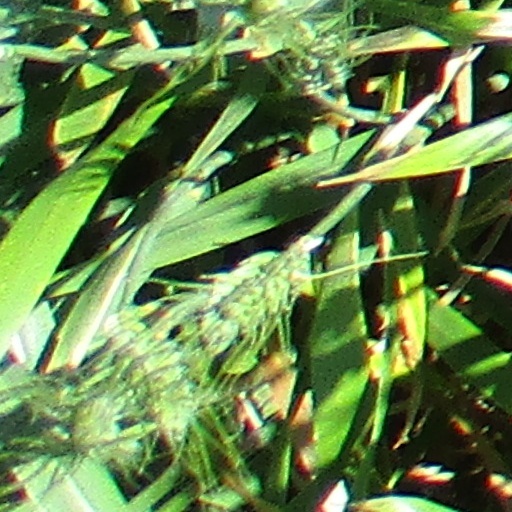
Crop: wheat